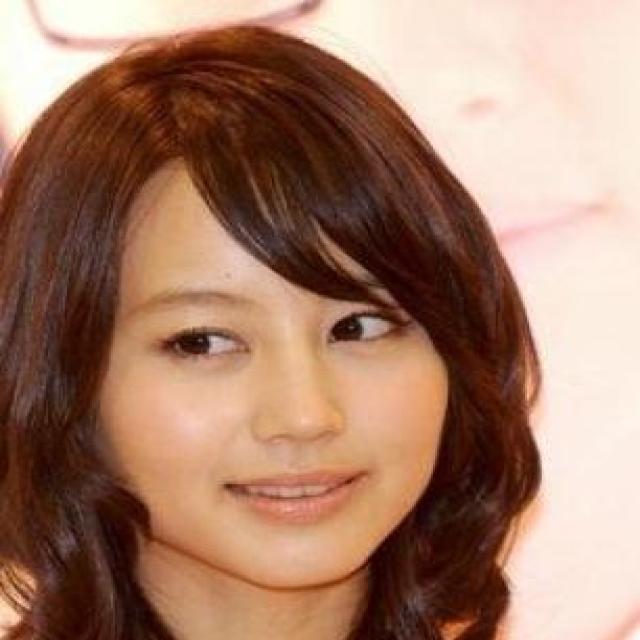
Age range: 21-44